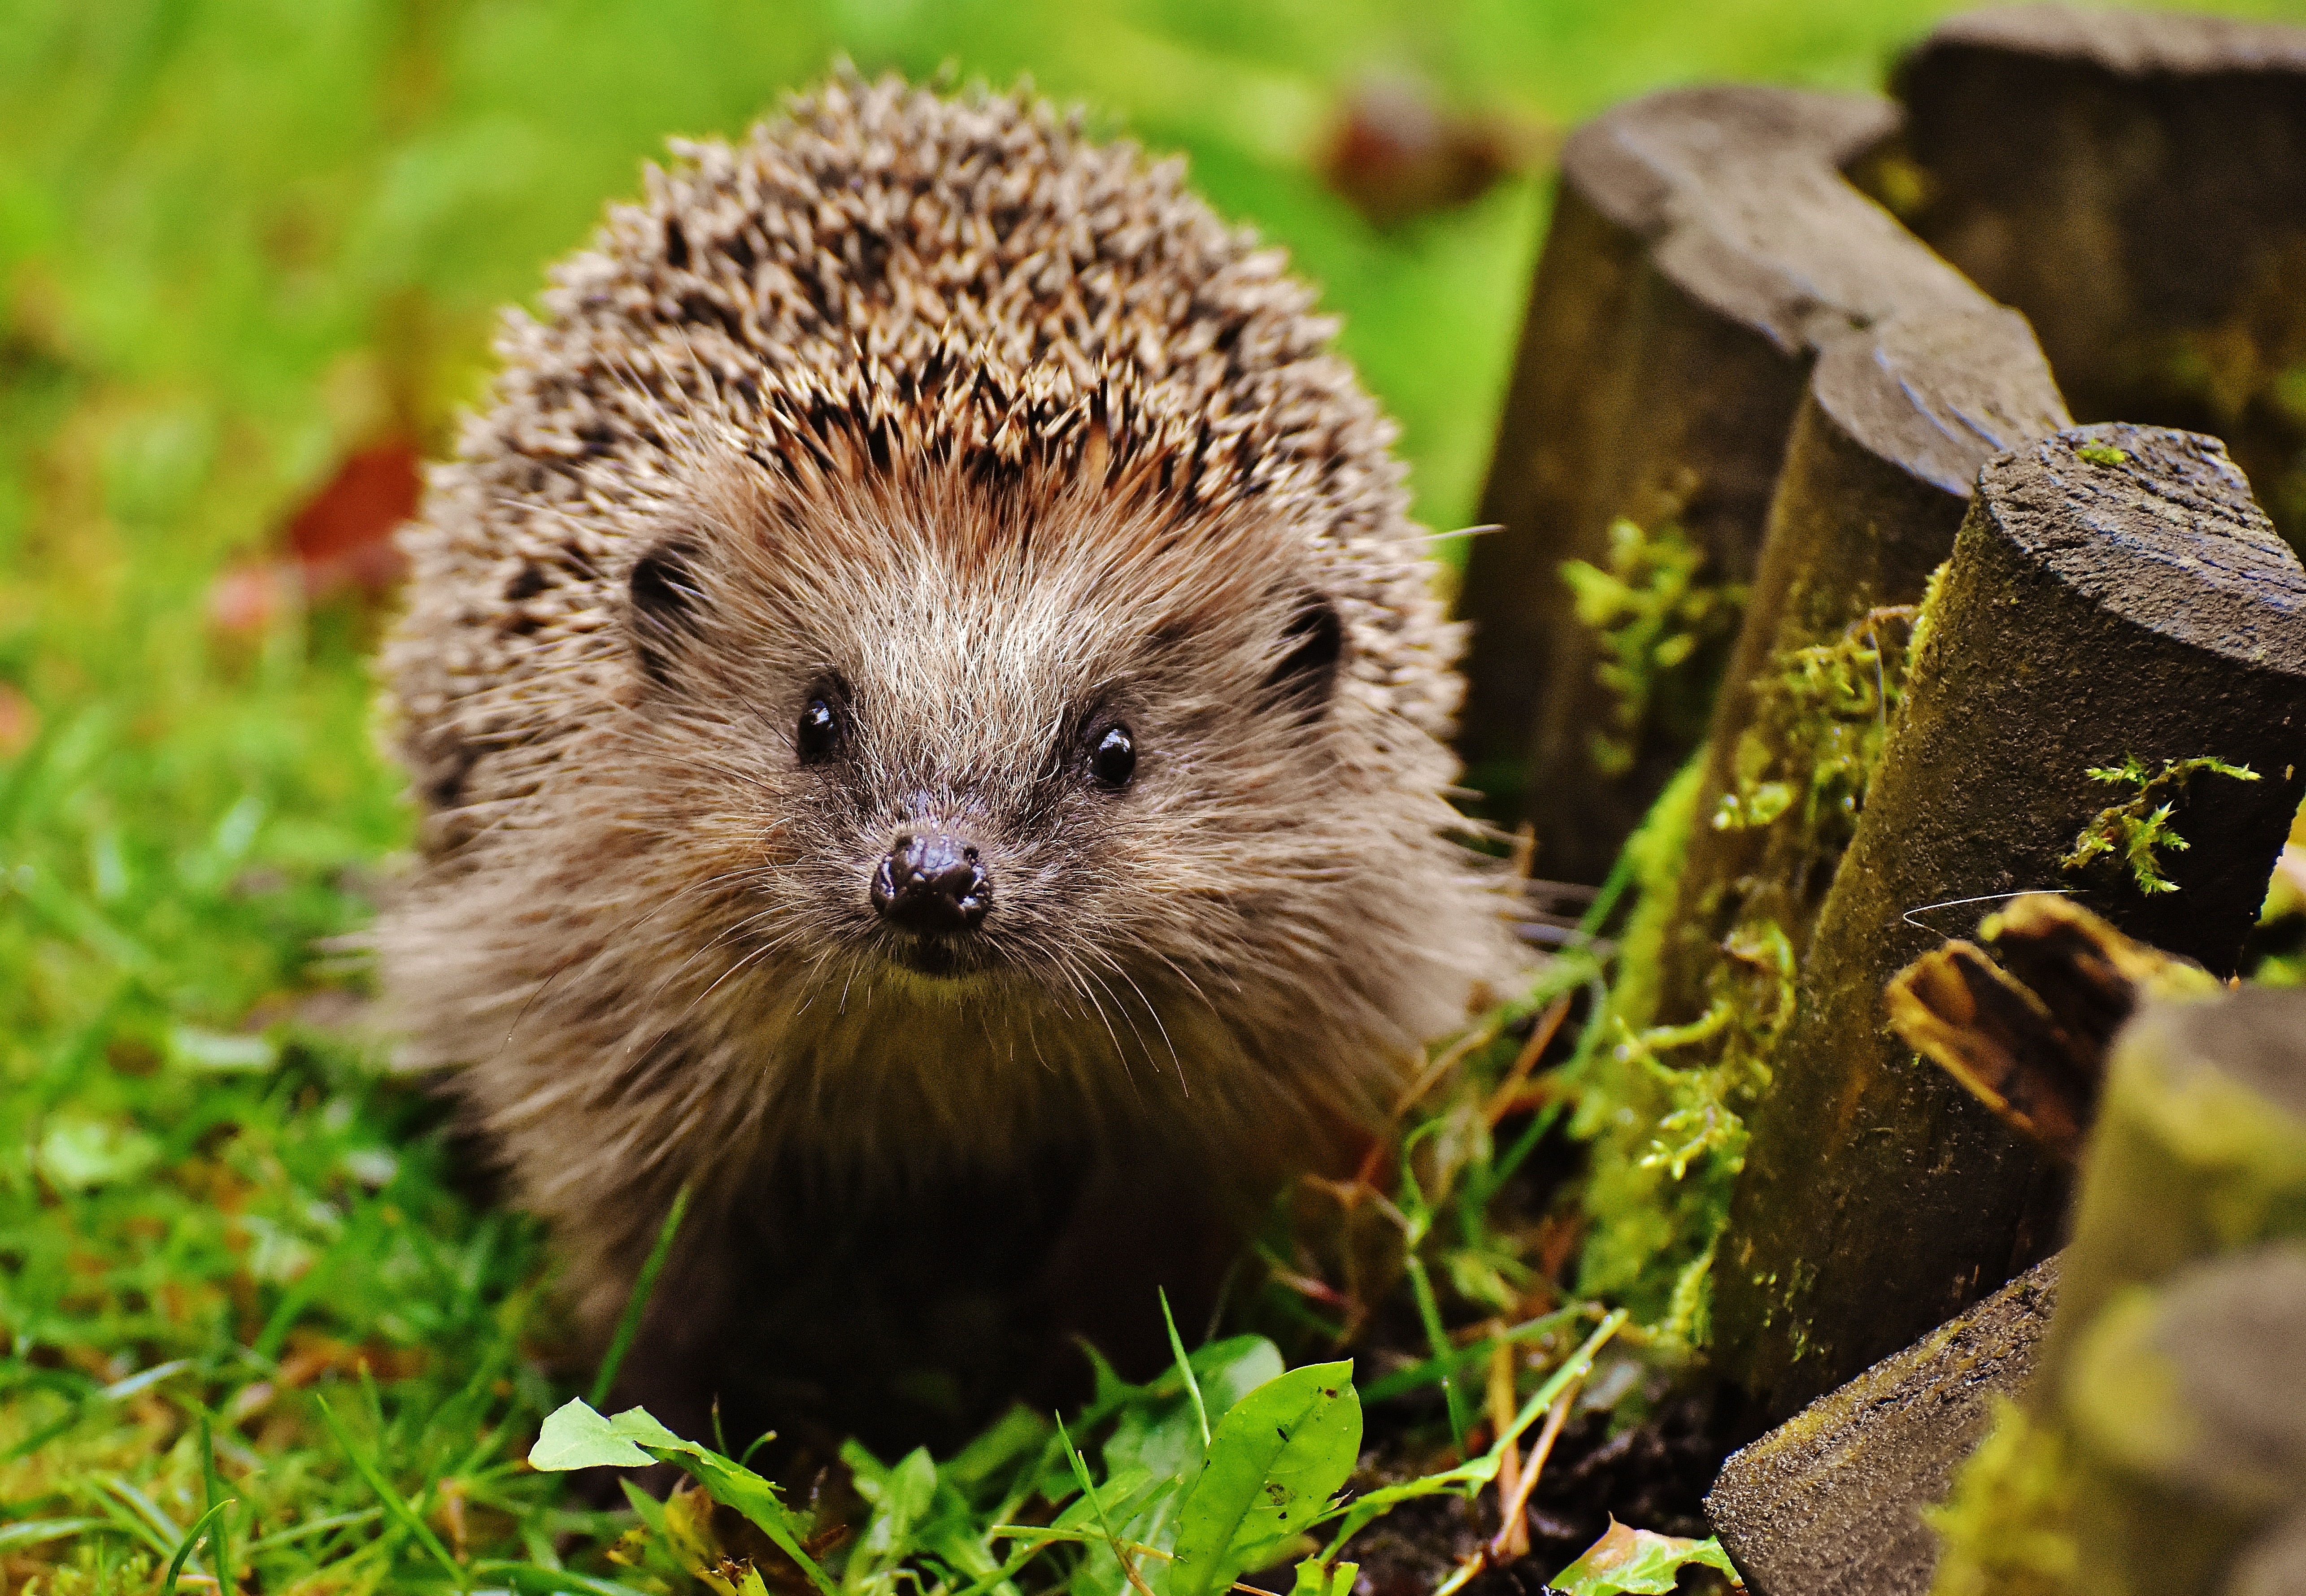
nature, prickly, animal, cute, wildlife, meal, autumn, mammal, garden, fauna, hedgehog, vertebrate, nocturnal, animal world, foraging, crepuscular, spur, hedgehog child, young hedgehog, hannah, erinaceidae, domesticated hedgehog